Kim Noble

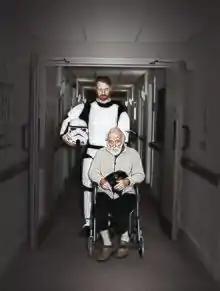
Photograph by Jo Patterson

Kim Noble is a comedian and artist, and was one half of the BAFTA-nominated comedy duo Noble and Silver, who won the 2000 Perrier Award for Best Newcomer. Kim has featured in shows such as "The Mighty Boosh", "Garth Marenghi's Darkplace", and "Man to Man with Dean Learner", as well as appearing onstage in his own one-man shows and exhibitions. His stage work, by himself and with Stuart Silver, had an emphasis on performance art, as well as surreal comedy.